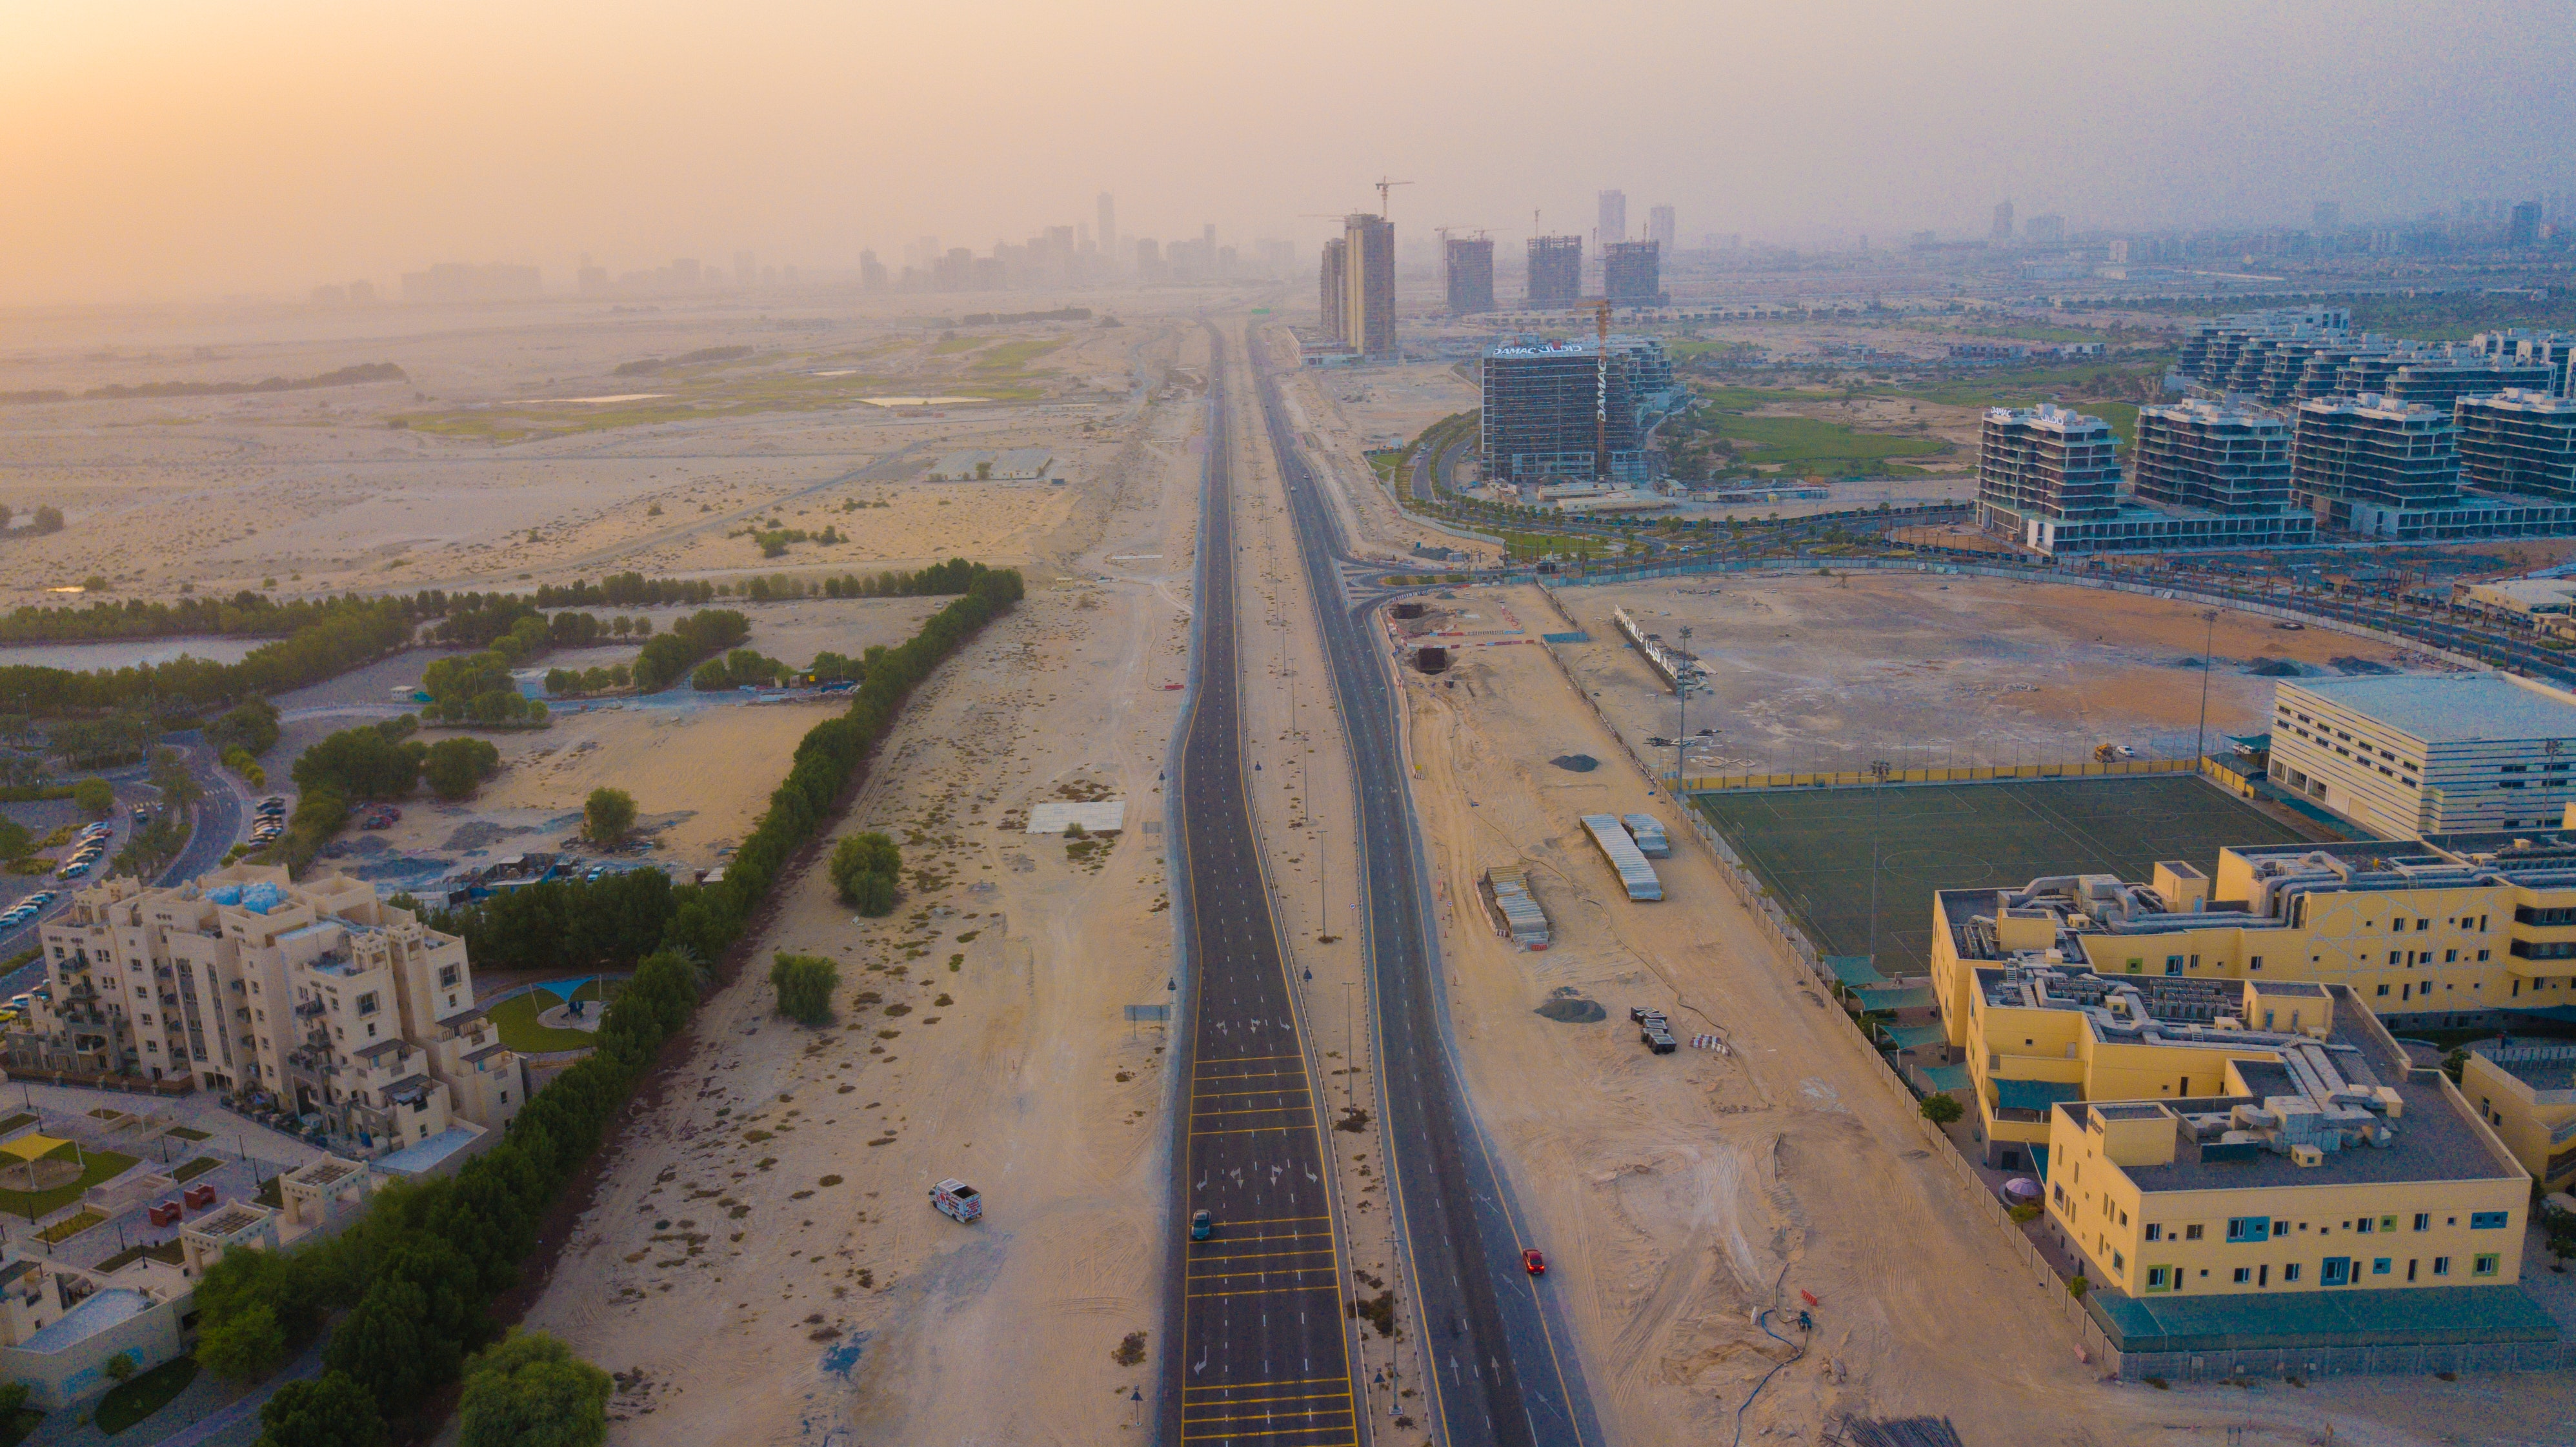
urban area, city, bird's eye view, skyline, cityscape, aerial photography, horizon, sky, metropolitan area, morning, suburb, metropolis, skyscraper, daytime, tower, water resources, dawn, downtown, haze, evening, urban design, tower block, building